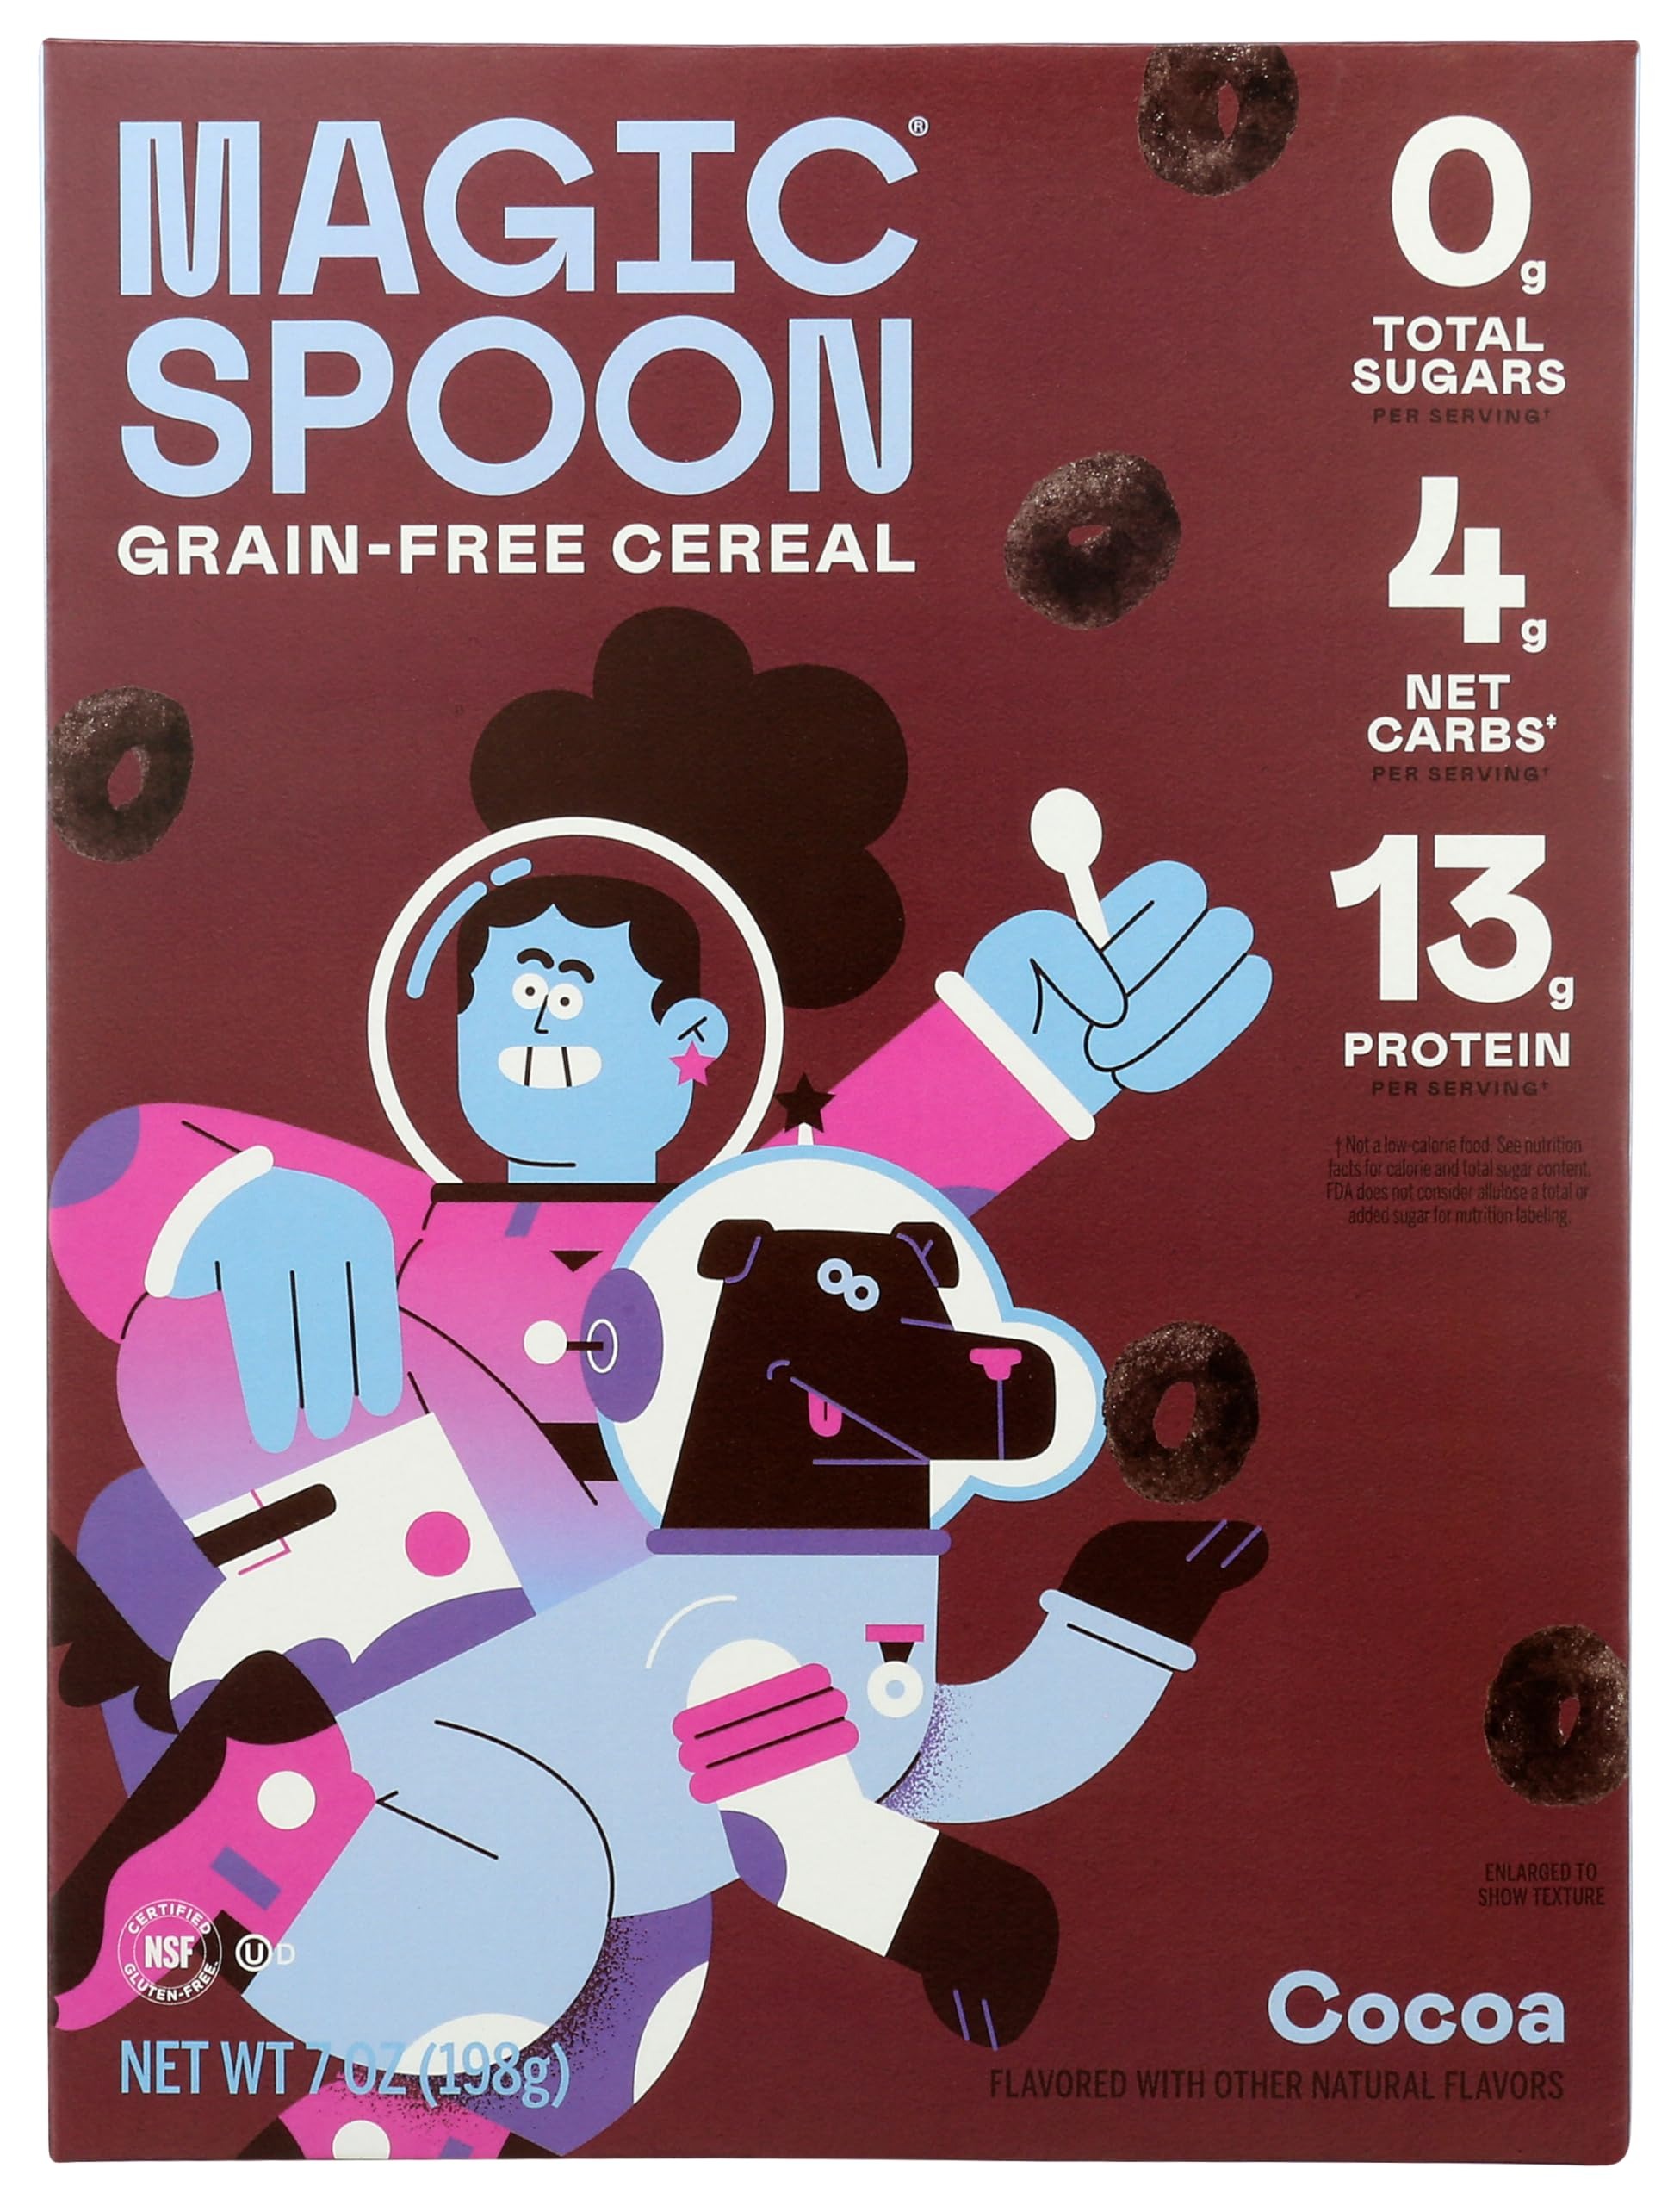
Item Name: Magic Spoon Cereal, Cocoa 1-Pack
Bullet Point 1: Gluten Free
Bullet Point 2: Kosher
Bullet Point 3: Keto
Bullet Point 4: Soy Free
Bullet Point 5: Wheat Free
Product Description: Breakfast Cereals
Value: 7.0
Unit: Ounce

Price: 8.935